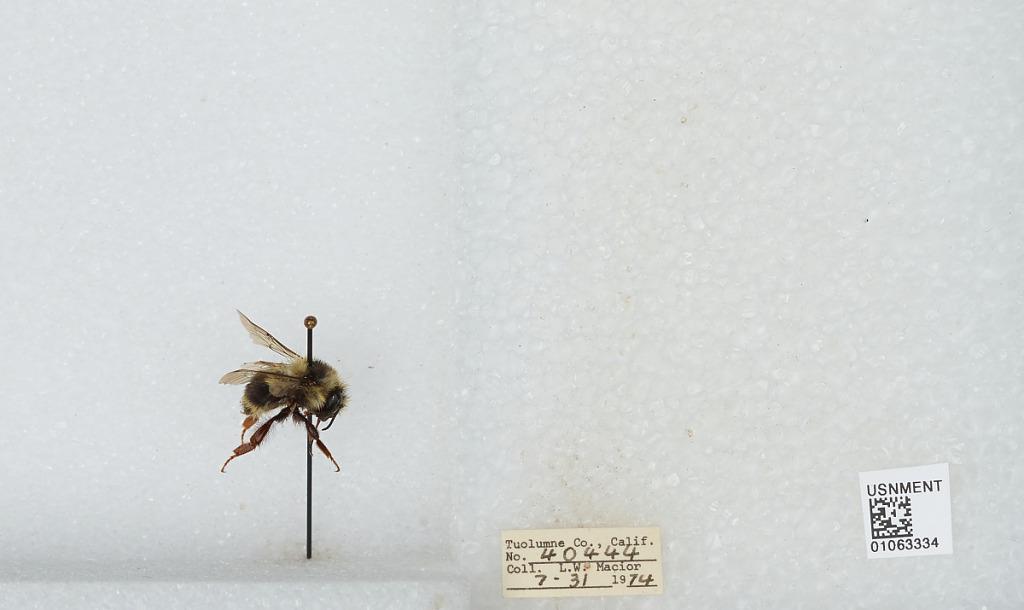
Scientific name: Bombus bifarius nearcticus
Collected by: L. Macior
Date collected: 1974-7-31
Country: United States
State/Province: California
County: Tuolumne
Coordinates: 38.02, -119.93